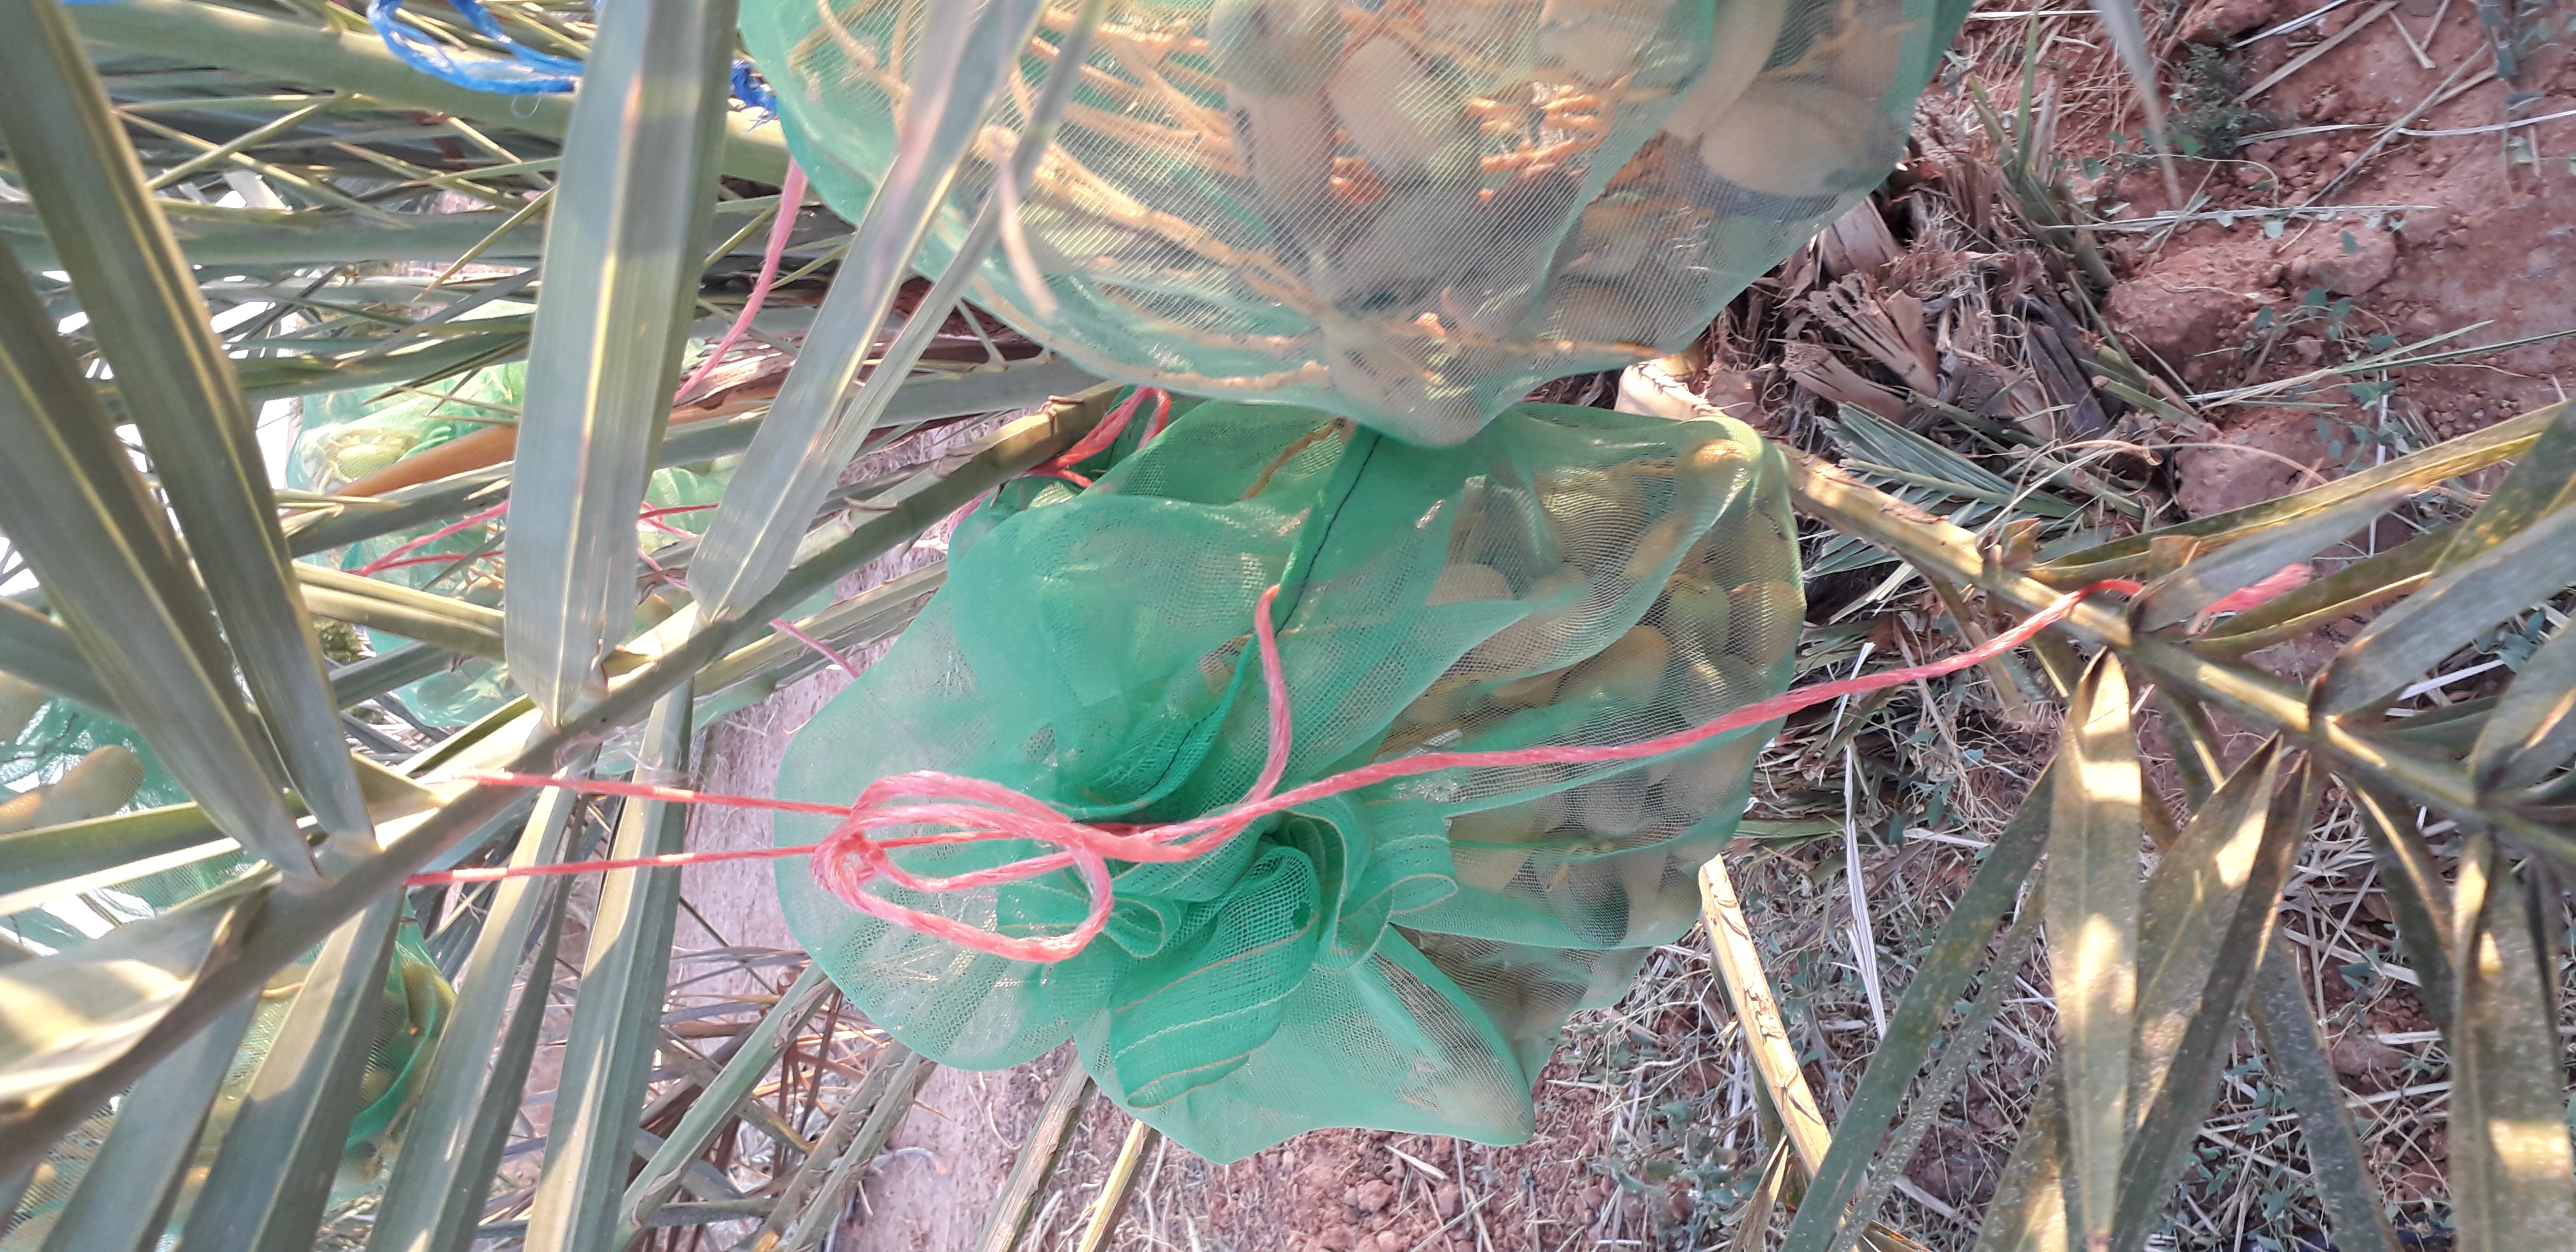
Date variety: Boumajhoul